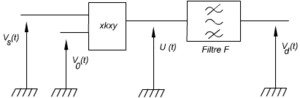
Description: schema explicatif 2.3.1 de la modulation d'amplitude, circuit du démodulateur Source: Bothanspy Licence:
La modulation d'amplitude ou MA est une technique utilisée pour moduler un signal. Elle consiste en la multiplication du signal à moduler par un signal de fréquence plus élevée.